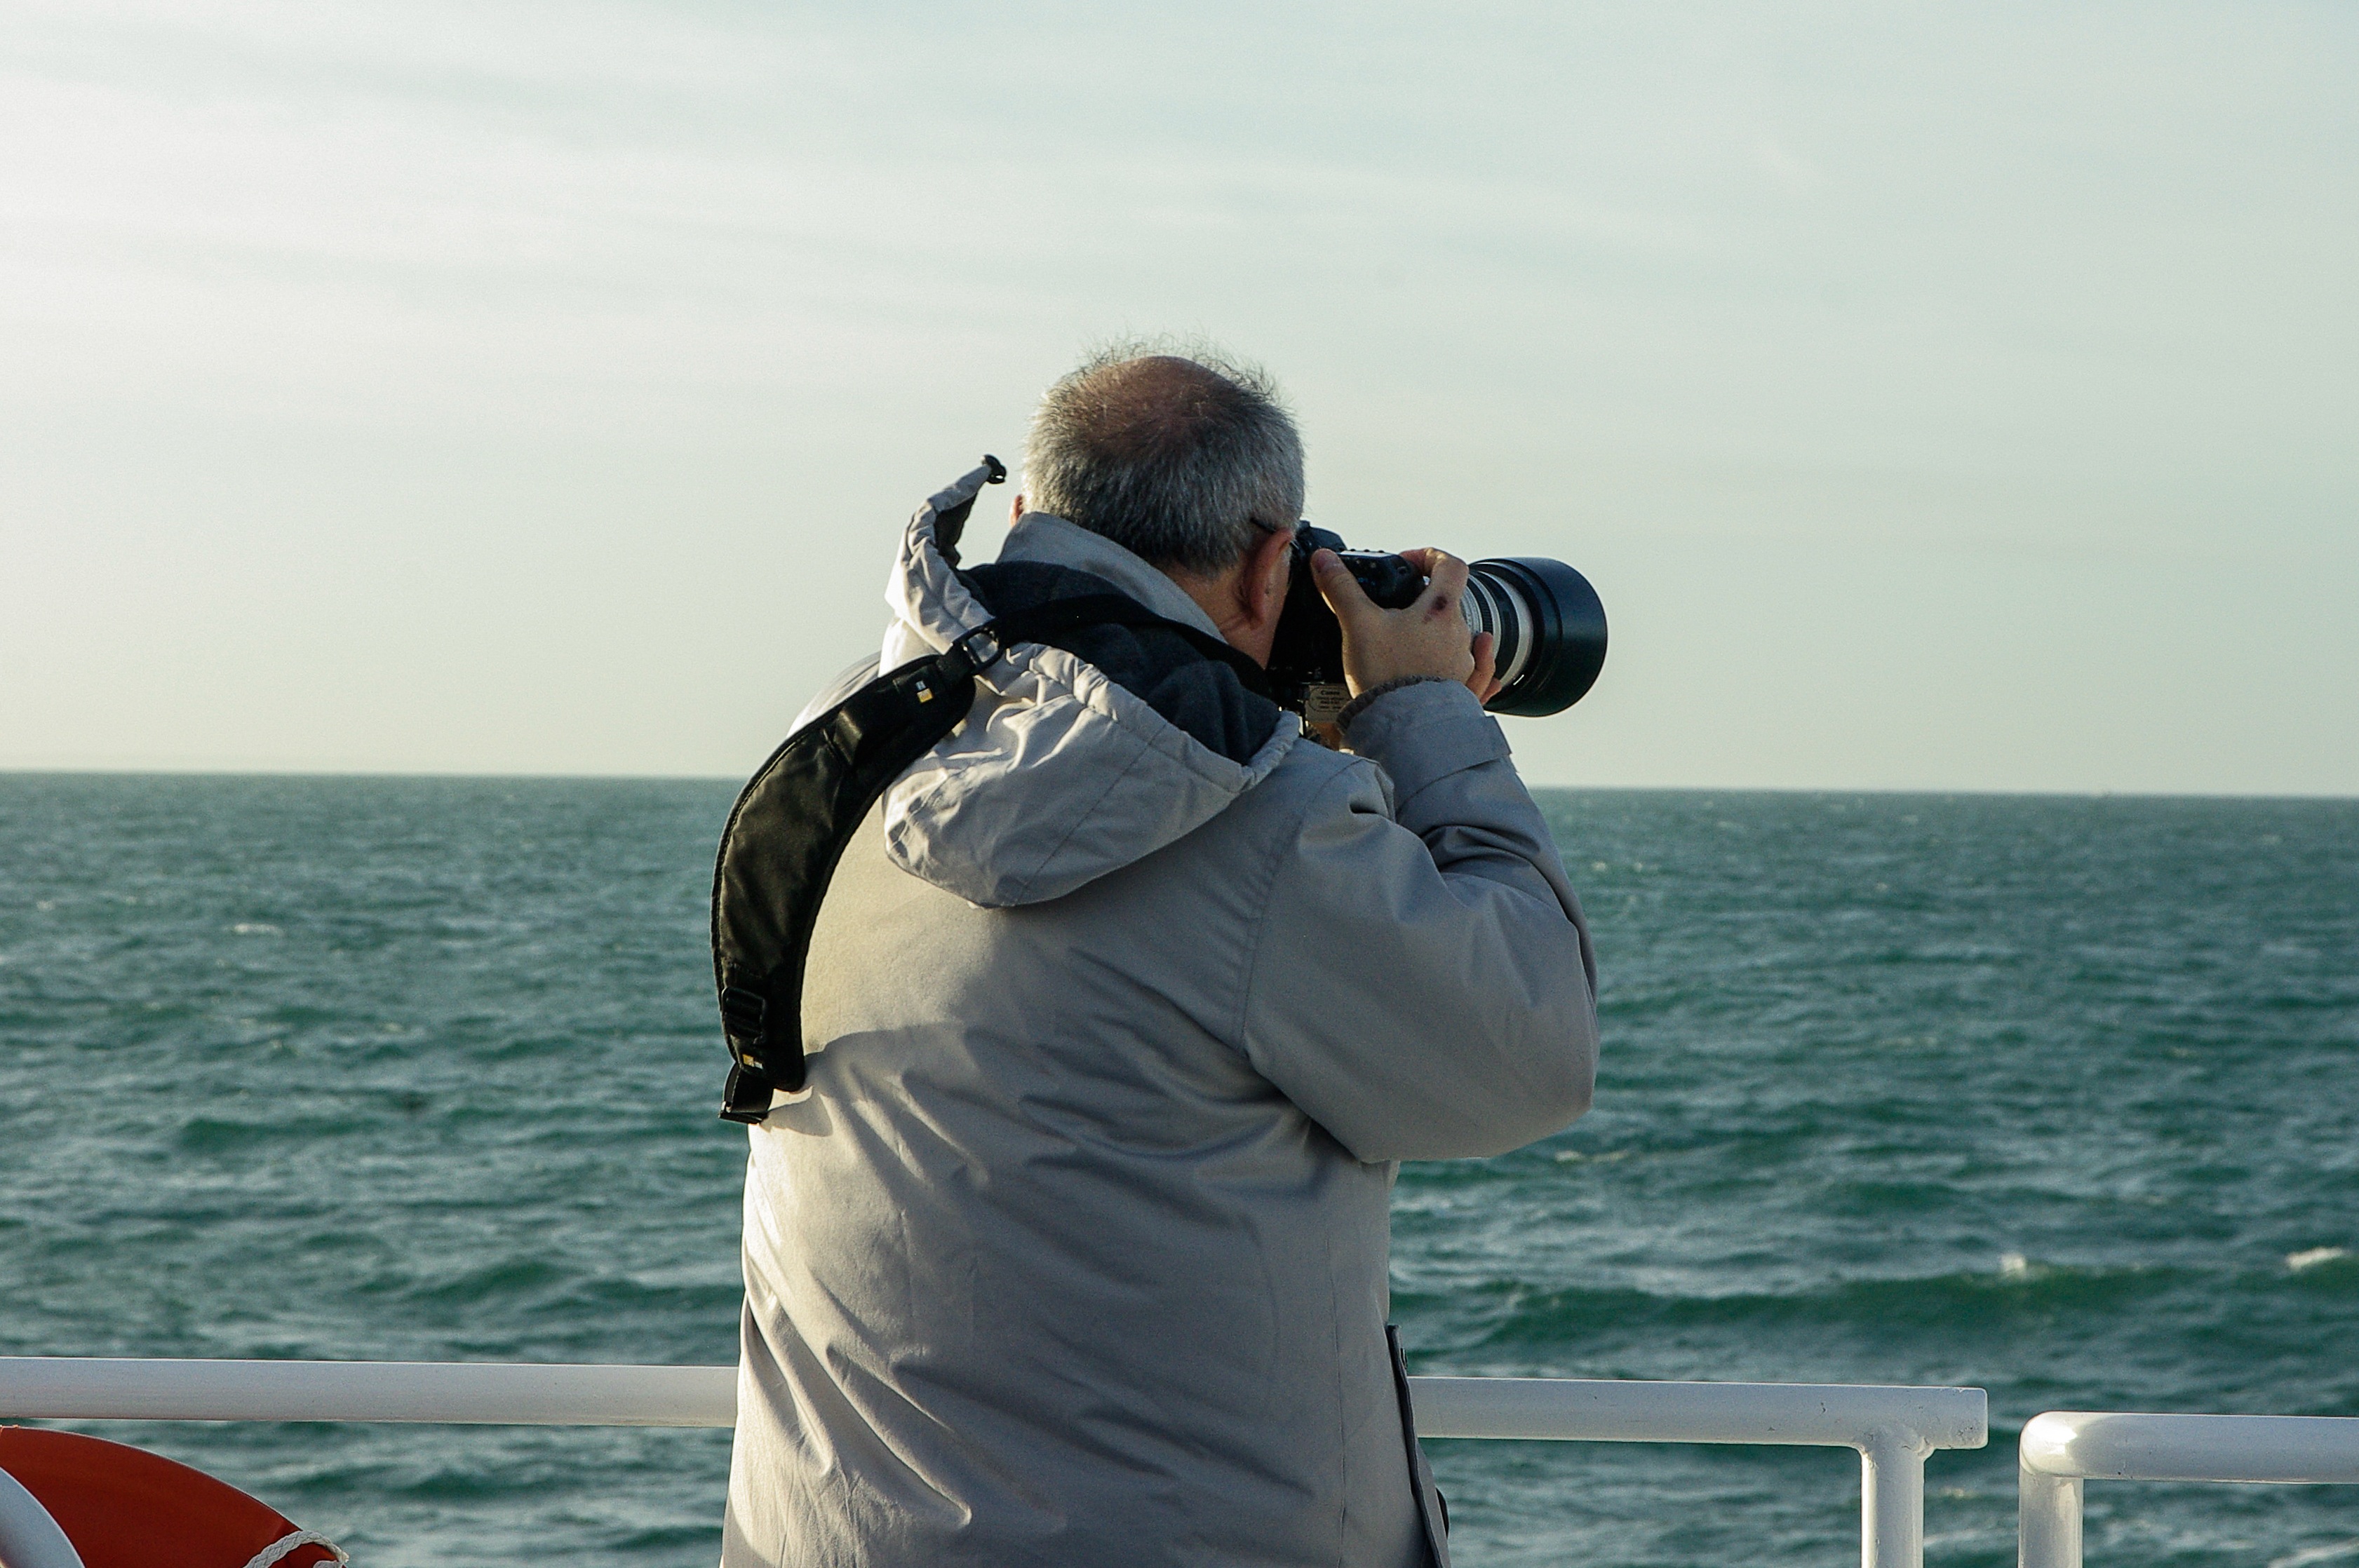
sea, camera, photographer, vacation, vehicle, shooting, zoom